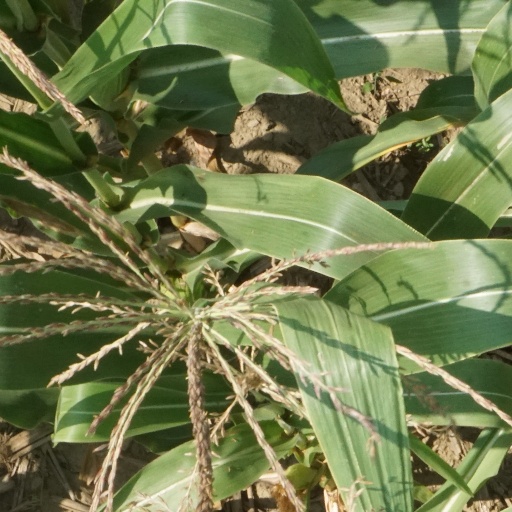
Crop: maize; corn